Filippa Lagerbäck

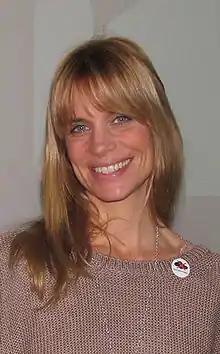
Filippa Lagerbäck (2011)

Filippa Lagerbäck (born 21 September 1973) is a Swedish television presenter and fashion model working and residing in Italy.